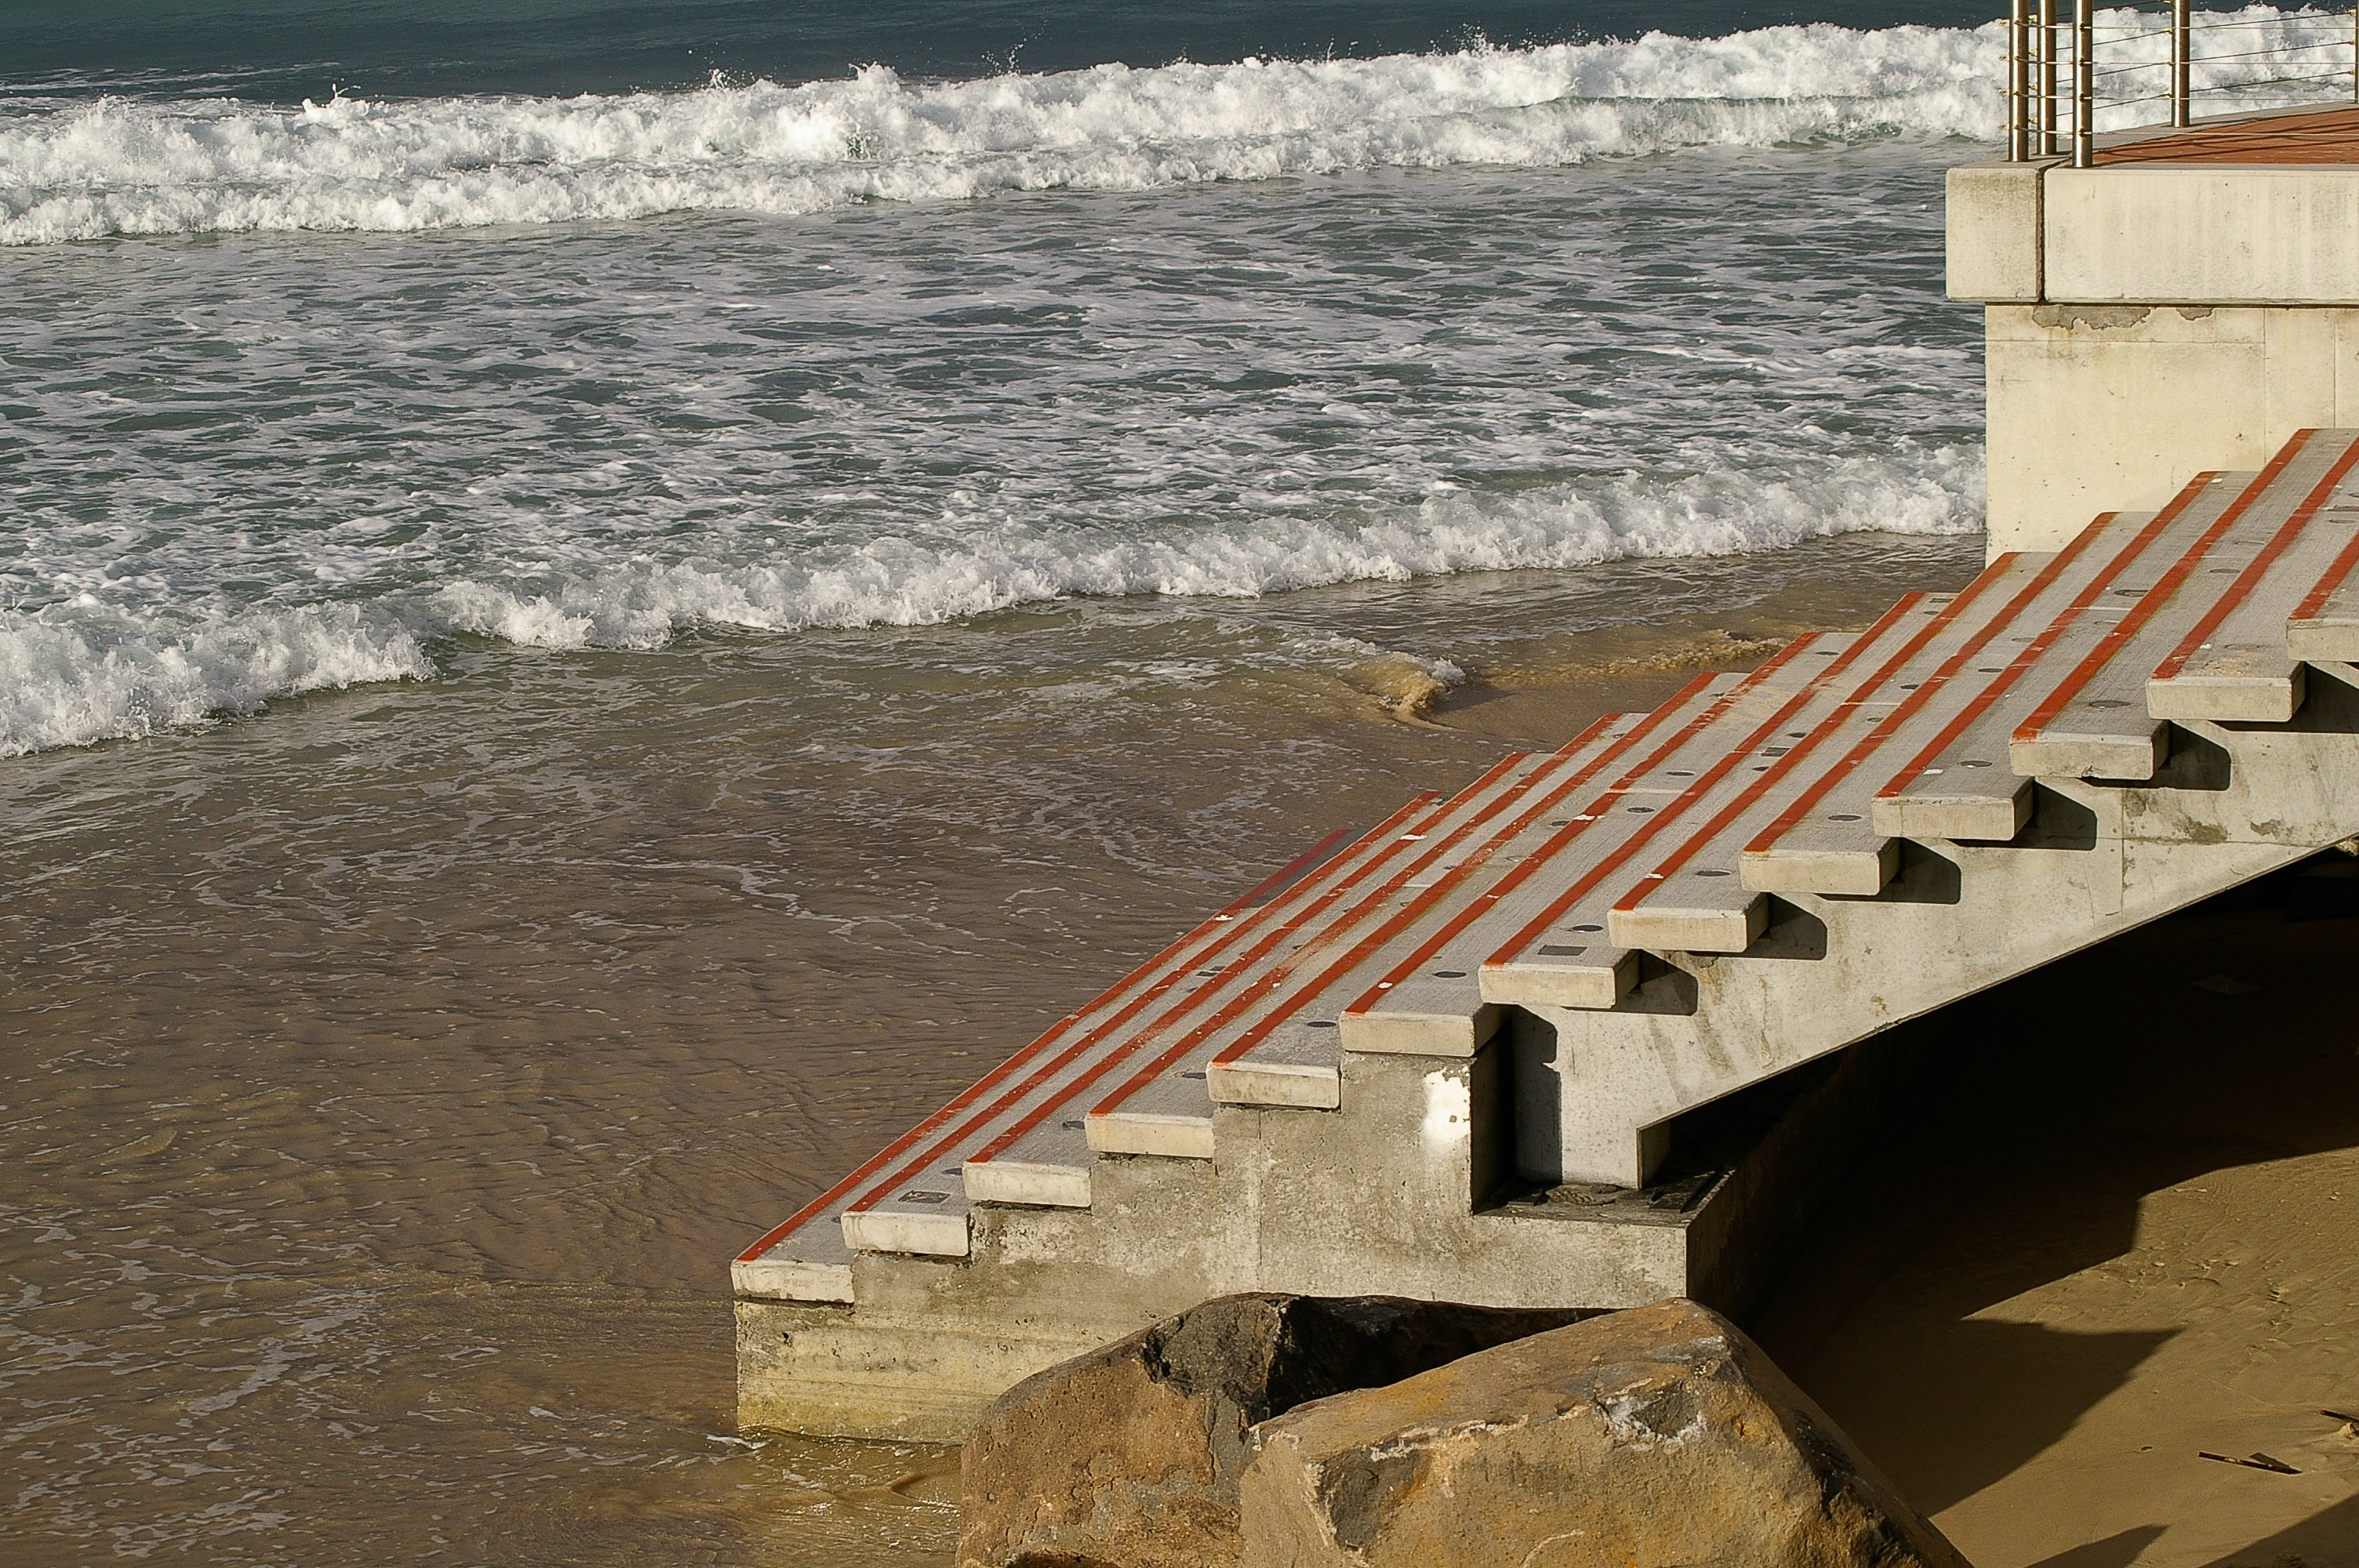
beach, sea, coast, sand, ocean, dock, steps, walkway, concrete, waterway, australia, breakwater